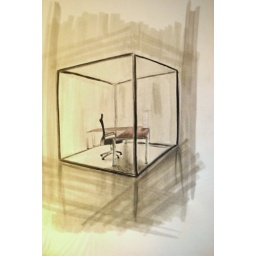
desk and chair in cube